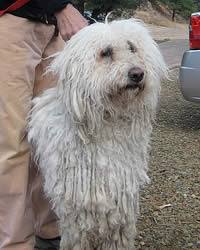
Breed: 318-n000115-komondor